Rebecca Cheptegei

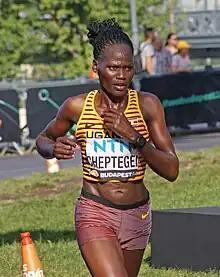
Cheptegei at the 2023 World Athletics Championships

Rebecca Cheptegei (22 February 1991 – 5 September 2024) was a Ugandan cross country, long-distance and marathon runner, who was the national record holder in the latter discipline and a former world champion in mountain running.